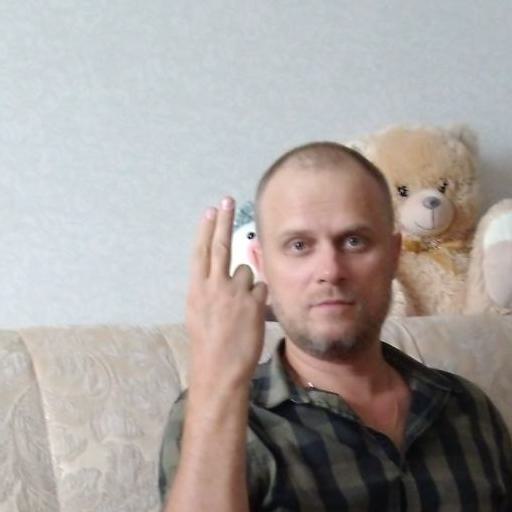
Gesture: two_up_inverted